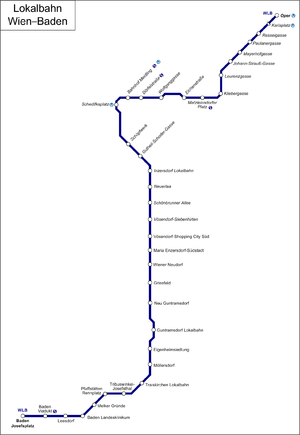
Lokalbahn Wien-Baden
Linjeføringen for Badnerbahn
Lokalbahn Wien-Baden eller Badner Bahn er en lokalbane i Østrigs hovedstad Wien og omegn og drives af AG der Wiener Lokalbahnen.